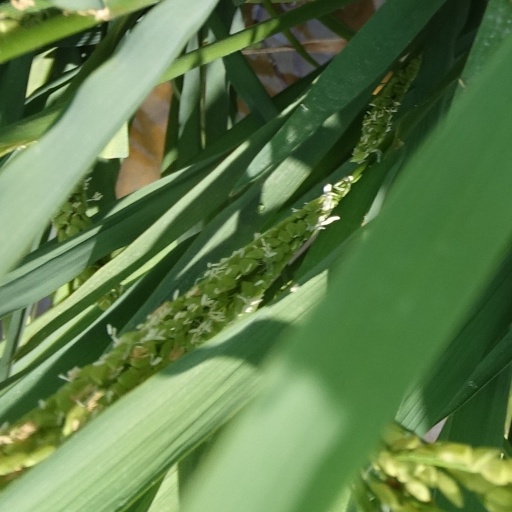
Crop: rice